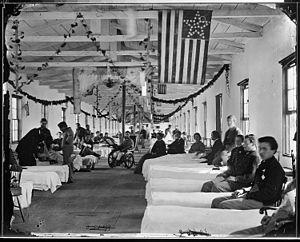
Pendant la guerre de Sécession, la United States Sanitary commission, connue également sous le diminutif de Sanitary, fut la principale organisation non gouvernementale de secours aux blessés et aux malades de l'armée de l’Union. Sa méthode de travail, basée sur l’inspection, l’information et la responsabilisation des officiers, lui permit de dépasser largement le rôle consultatif qui lui avait été assigné par une loi du 18 juin 1861.
Le déclenchement de la guerre de Sécession trouva l'armée américaine peu préparée à faire face aux conséquences sanitaires massives d'un conflit moderne « se déroulant à la fin du Moyen Âge médical ».